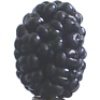
Label: Mulberry 1